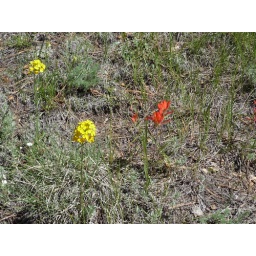
Yellow and orange flowers in Elk Meadow